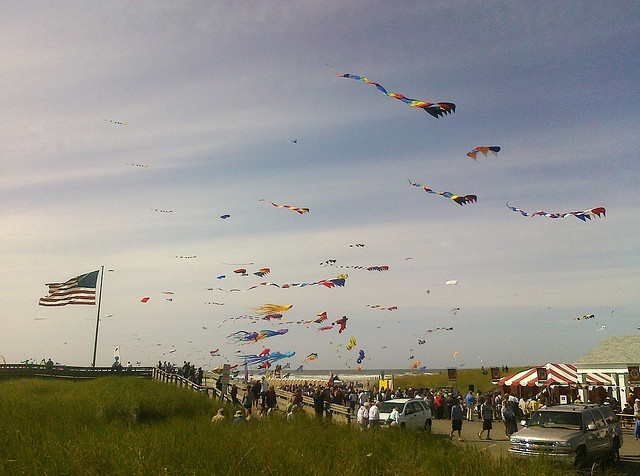
A crowd of people flying kites in a cloudy blue sky.
A large number of kites flying in the sky
The sky is full of kites being flown by a crowd.
Large group of people flying a series of kites.
People in a field and kites flying in the air.